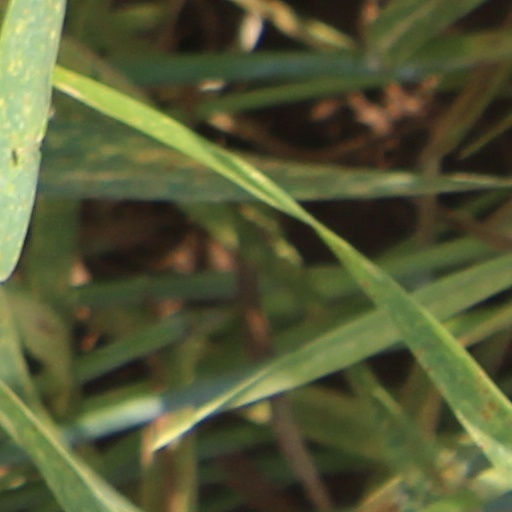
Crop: wheat